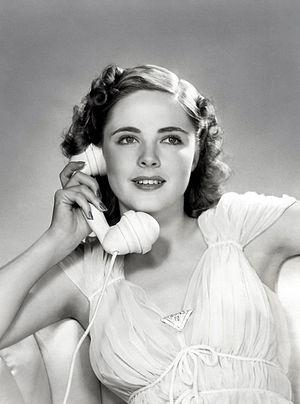
Katharine Gratten Aldridge est une actrice et mannequin américaine, surtout connue pour ses rôles de demoiselle en détresse au cinéma noir et blanc des années 1940.